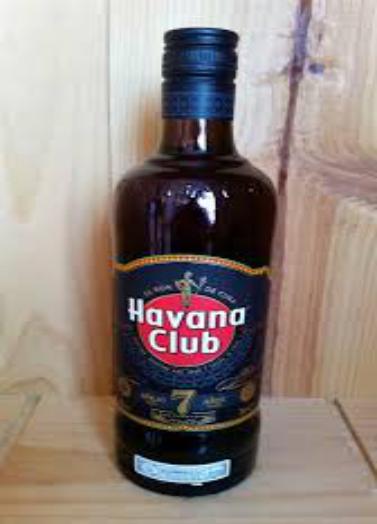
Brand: Havana Club
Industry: Necessities